Molok (company)

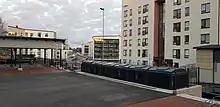
MolokDomino square containers in Lentävänniemi, Tampere in 2020

The Molok deep collection system was developed by the company's founder Veikko Salli. Molok manufactures its deep collection containers based on orders. There are many different designs, as properties have different needs, for example containers need to match their environment as well as possible. 80% of sales come from the four basic models. The main part of the containers is made by a rotational molding machine.